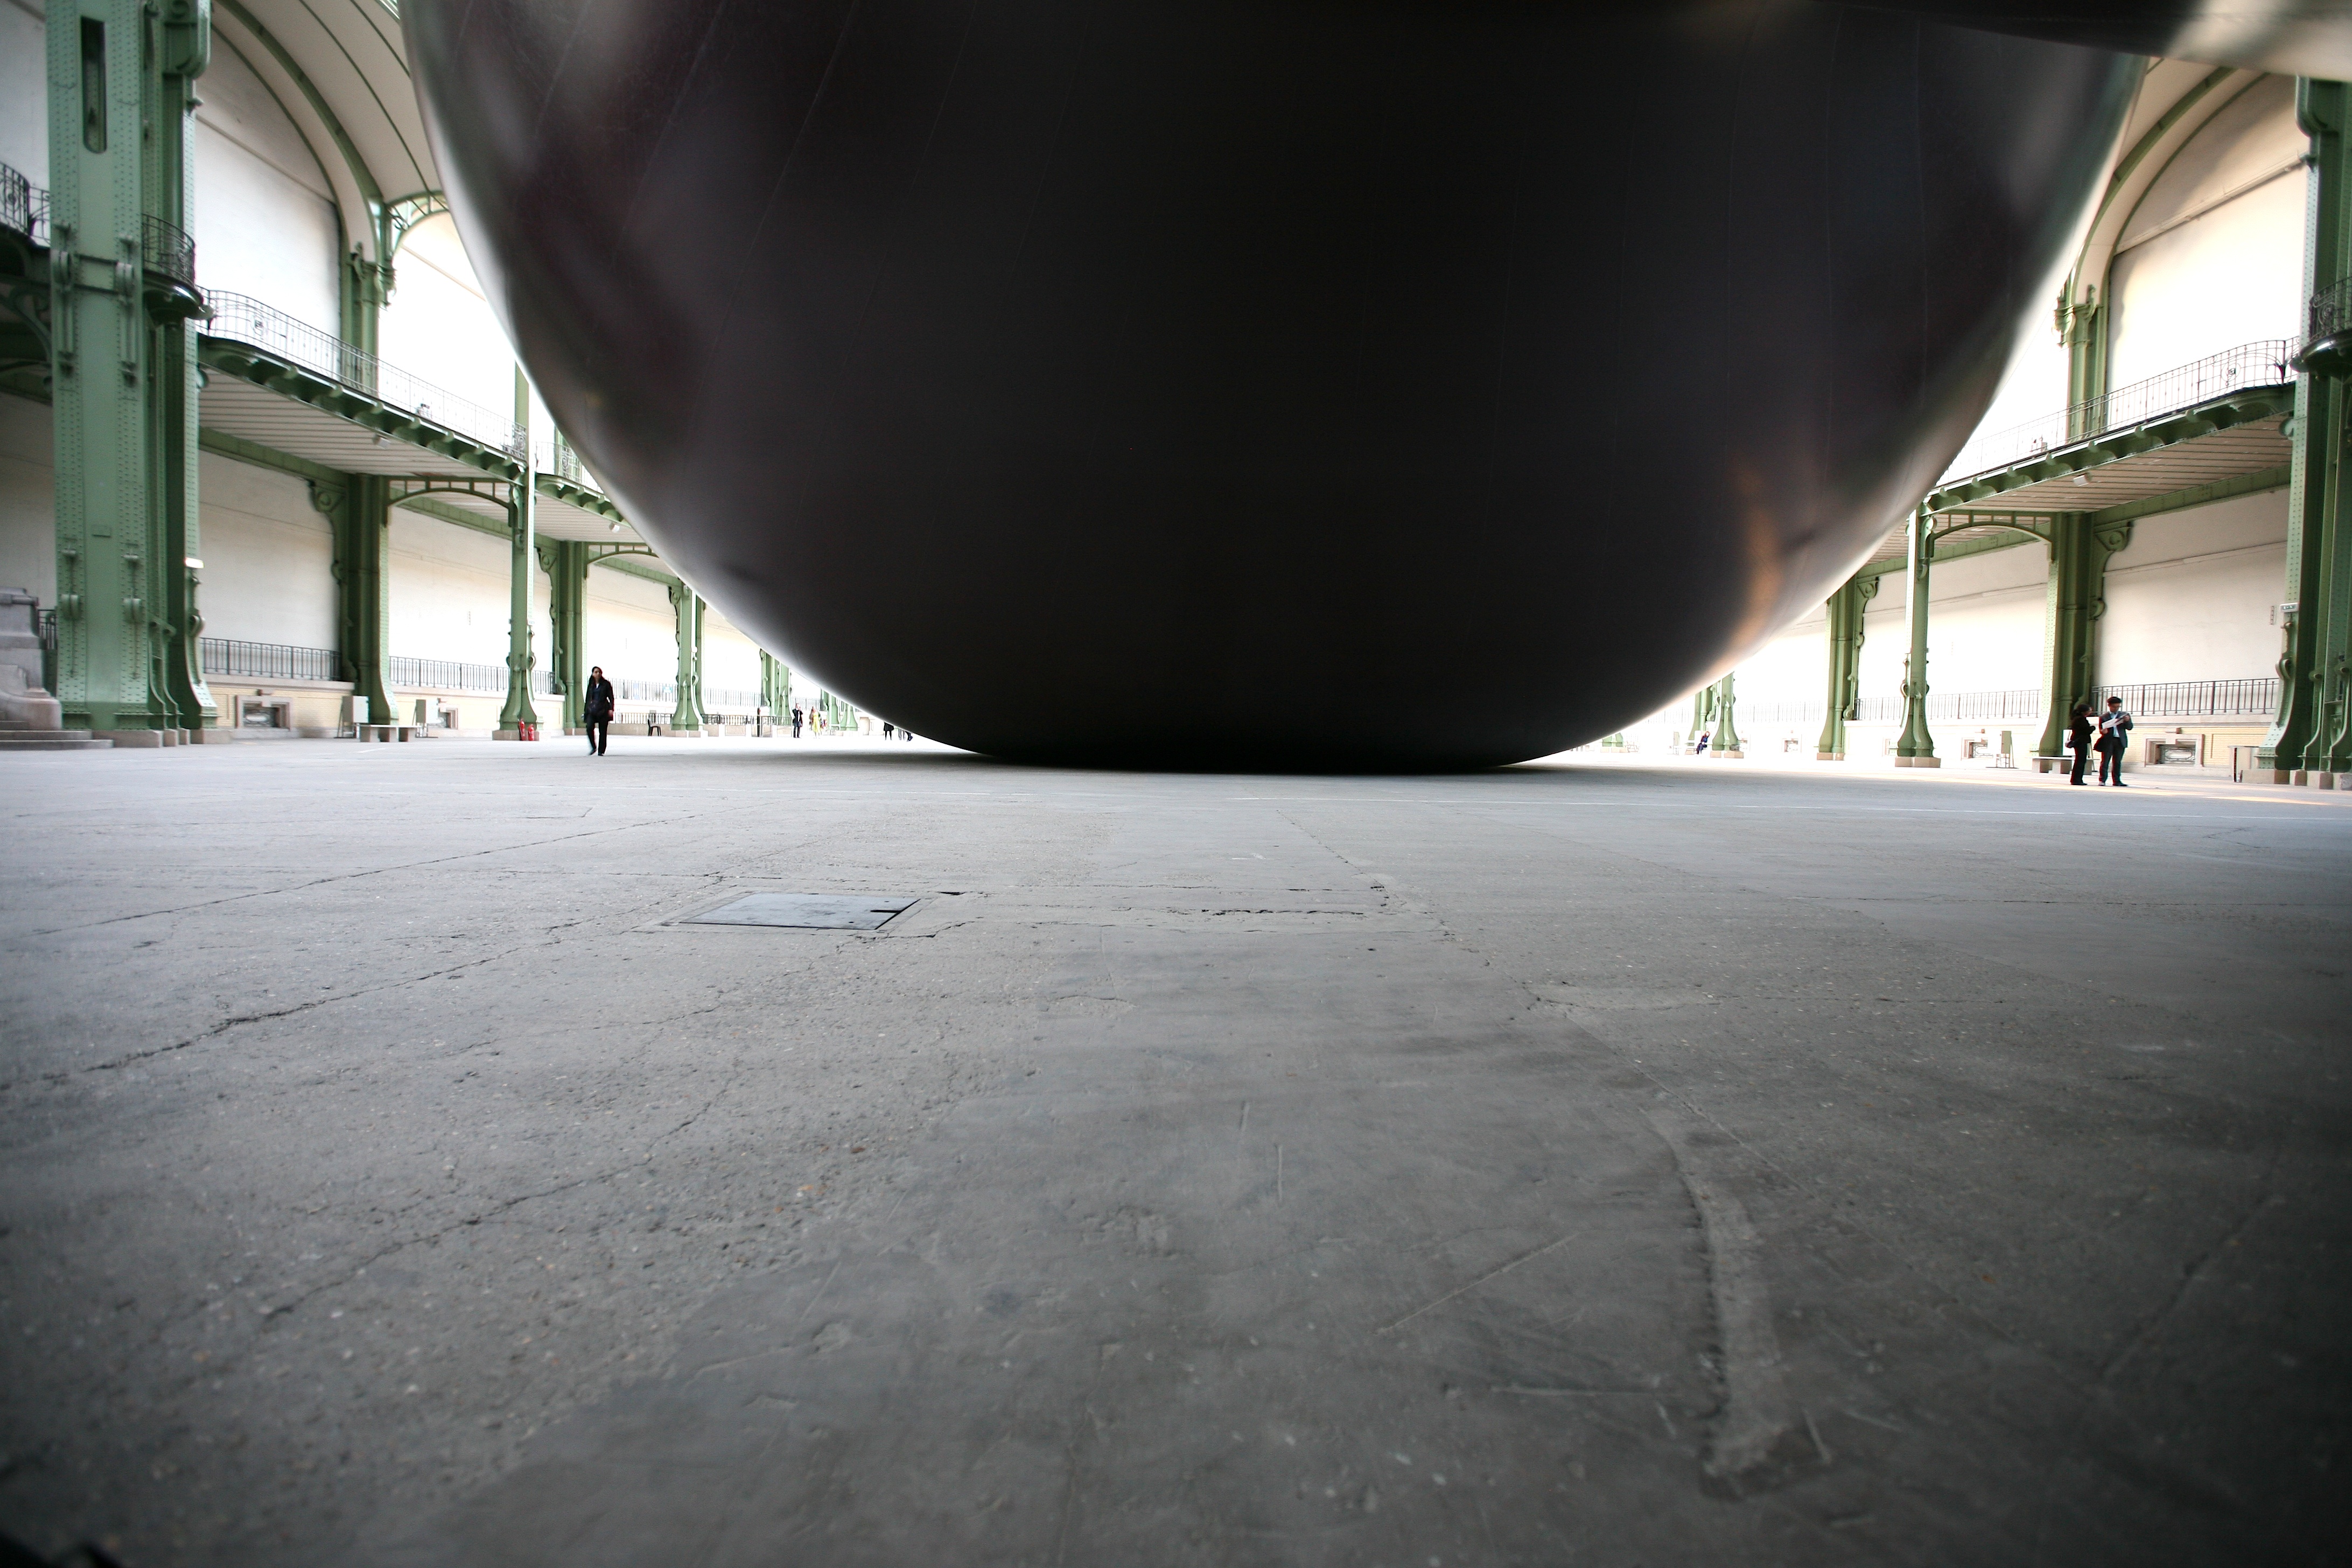
light, architecture, paris, subway, darkness, artwork, sculpture, art, exposition, exhibition, shape, anishkapoor, contemporaryart, leviathan, grandpalais, monumenta, urban area, atmosphere of earth